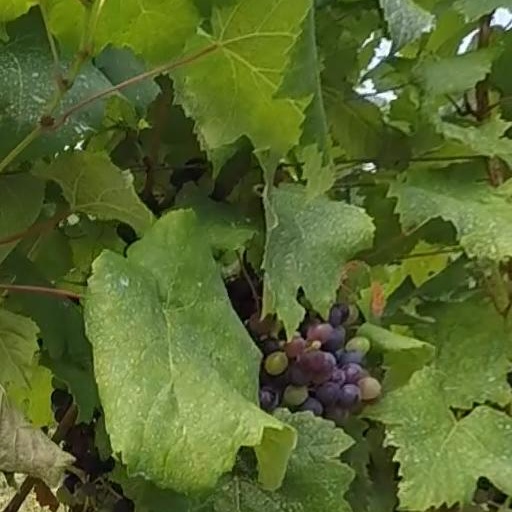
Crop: grape